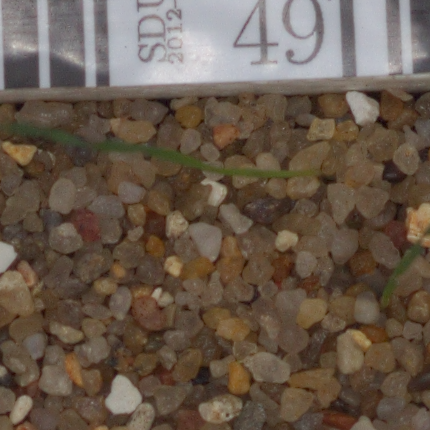
Label: black_grass